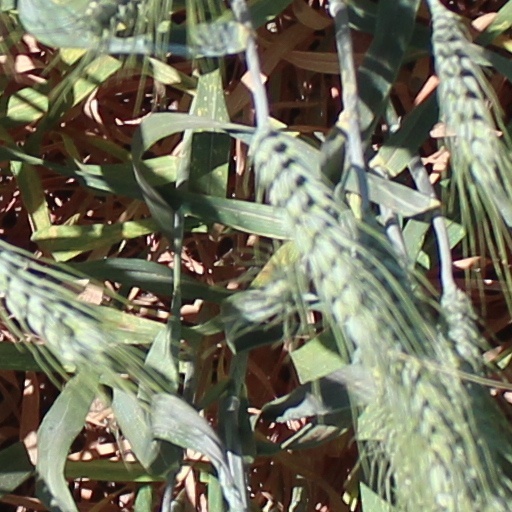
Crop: wheat